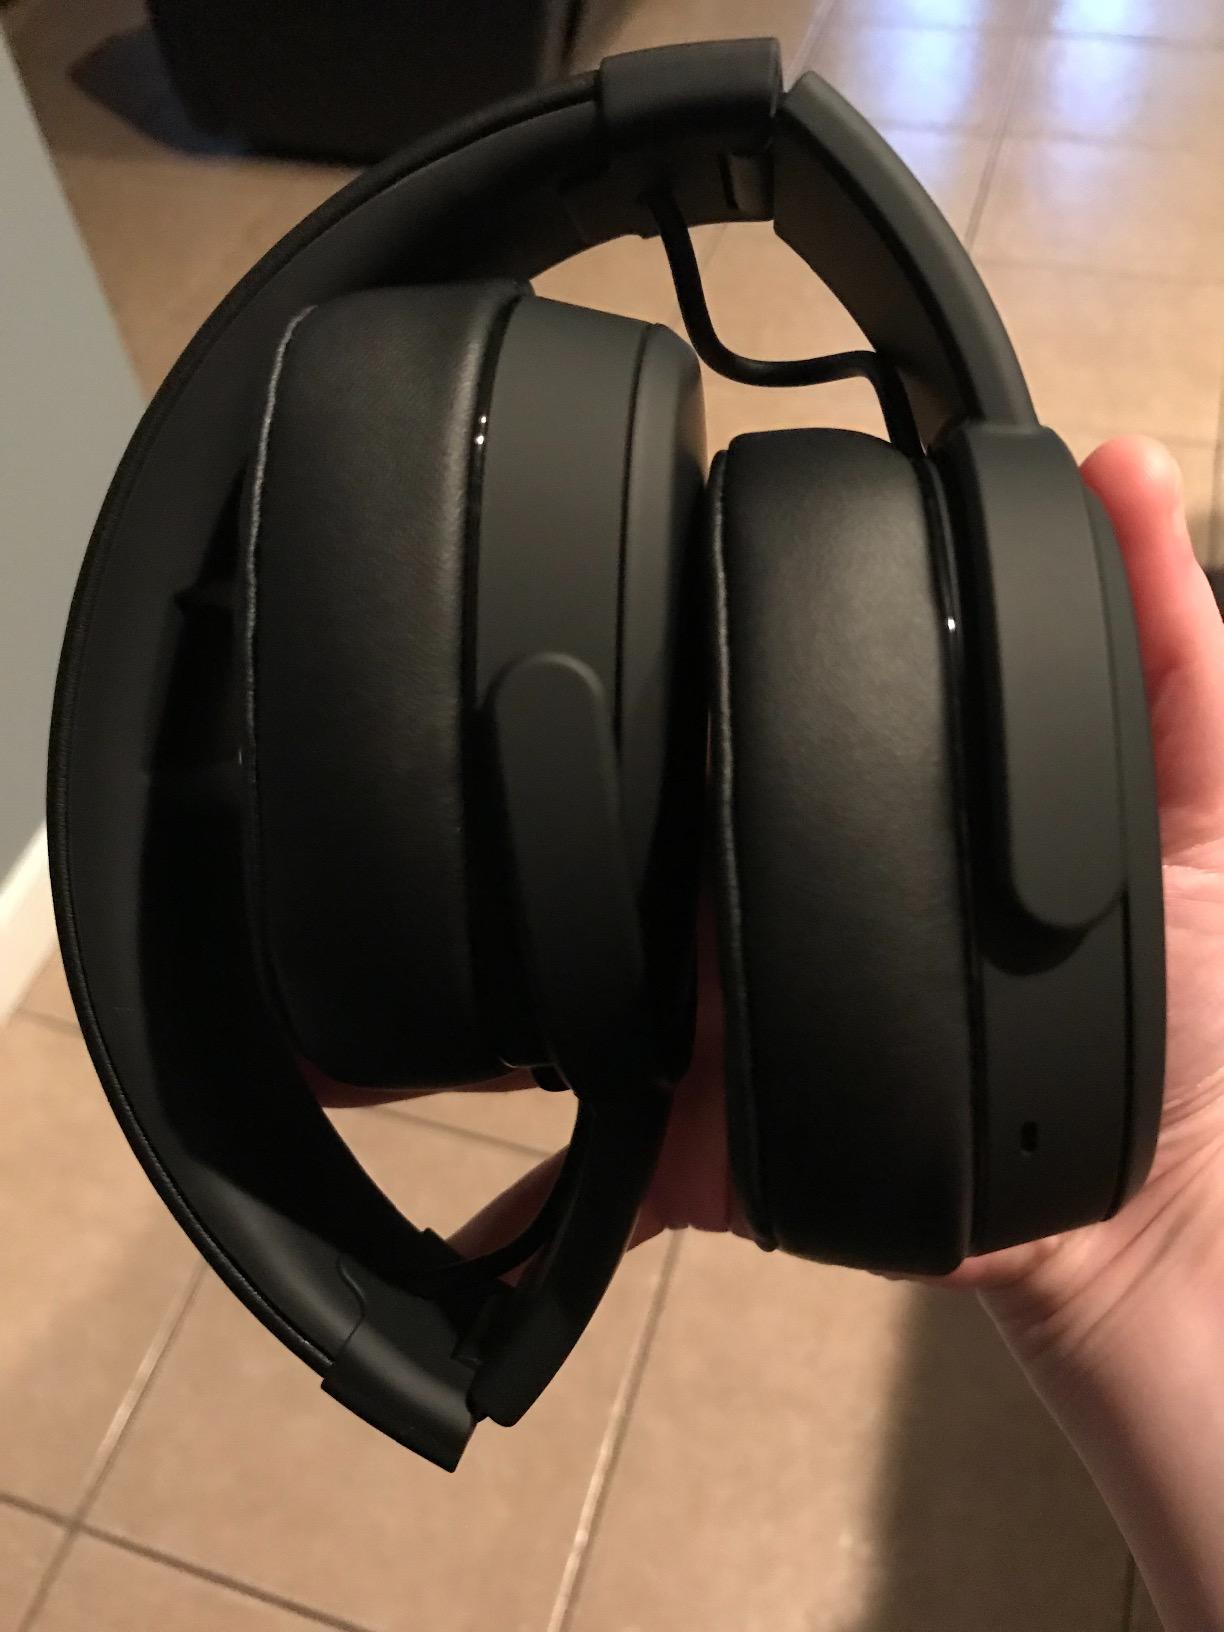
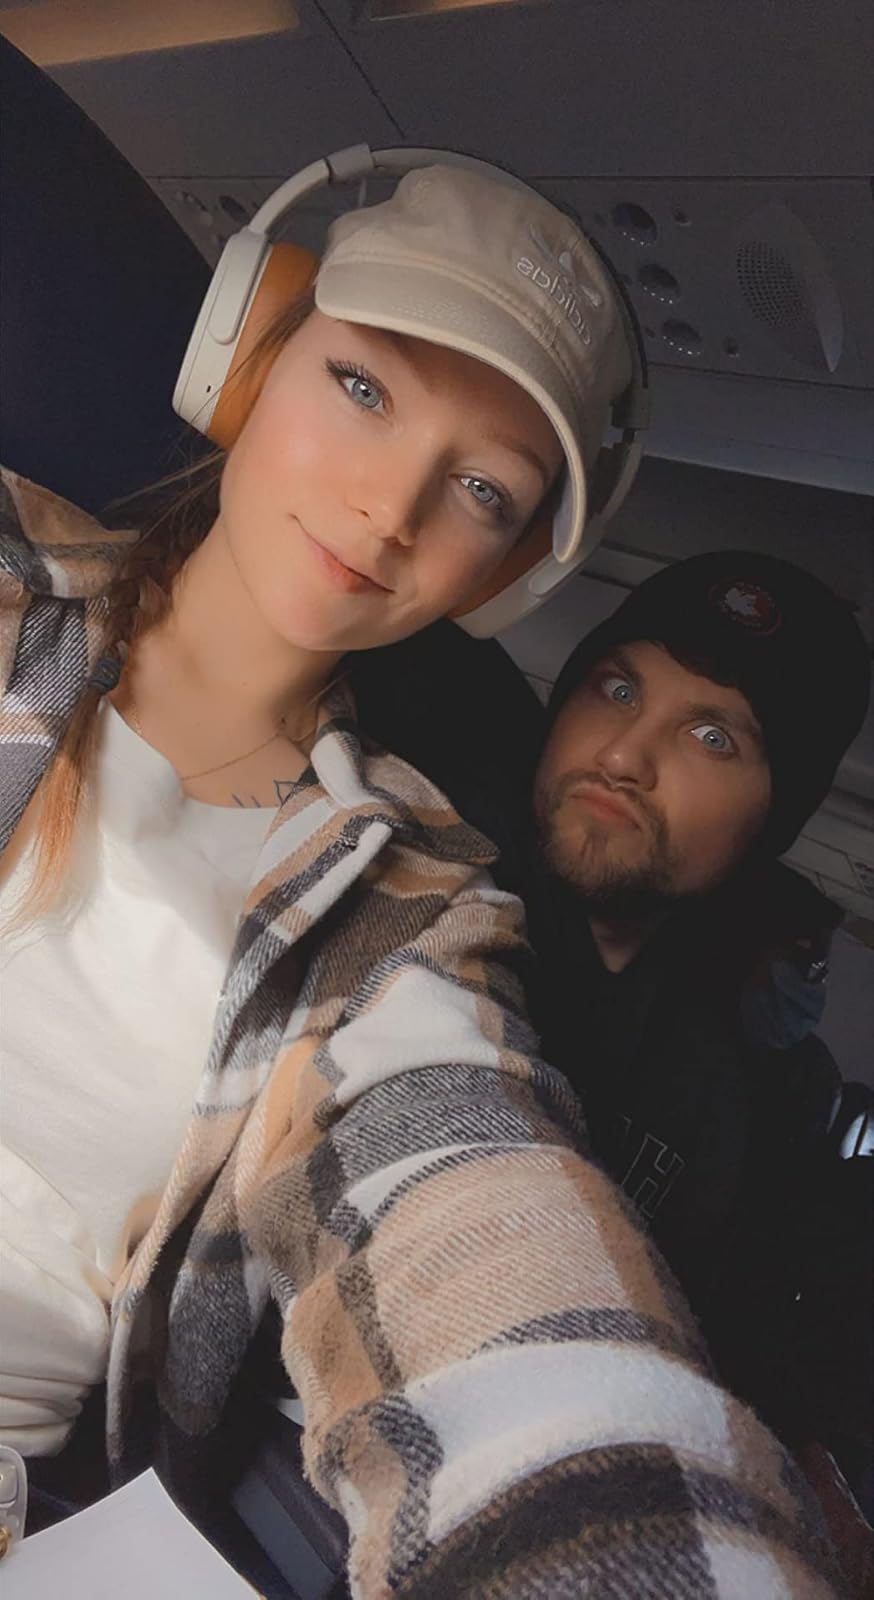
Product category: headphones
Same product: no